Széchenyi Square

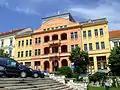
The reconstructed facade of Hotel Nádor.

The building of the county hall was built in 1897. Its pedestals are made from red sandstone of the nearby Kővágószőlős. Its facade looking to the square is much more decorated than other buildings on the square. Its art pottery decors were made in Zsolnay factory. The roof of the building burnt down in 1954 and the following one received a simpler design without the previous dome.